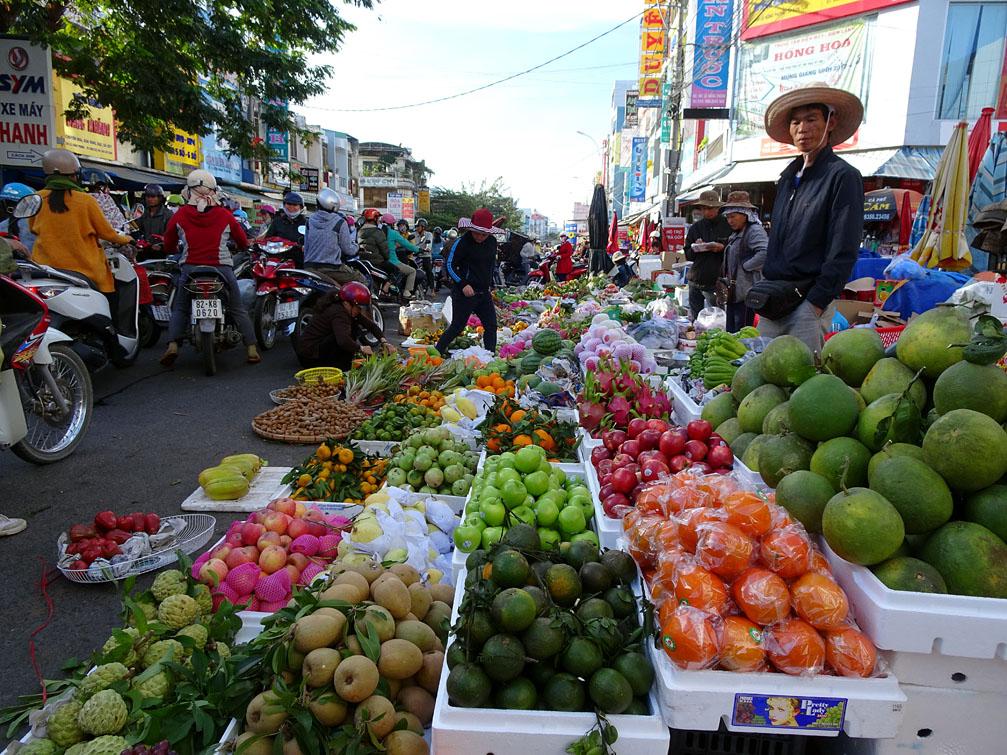
có nhiều mặt hàng hoa quả được bày bán bên đường